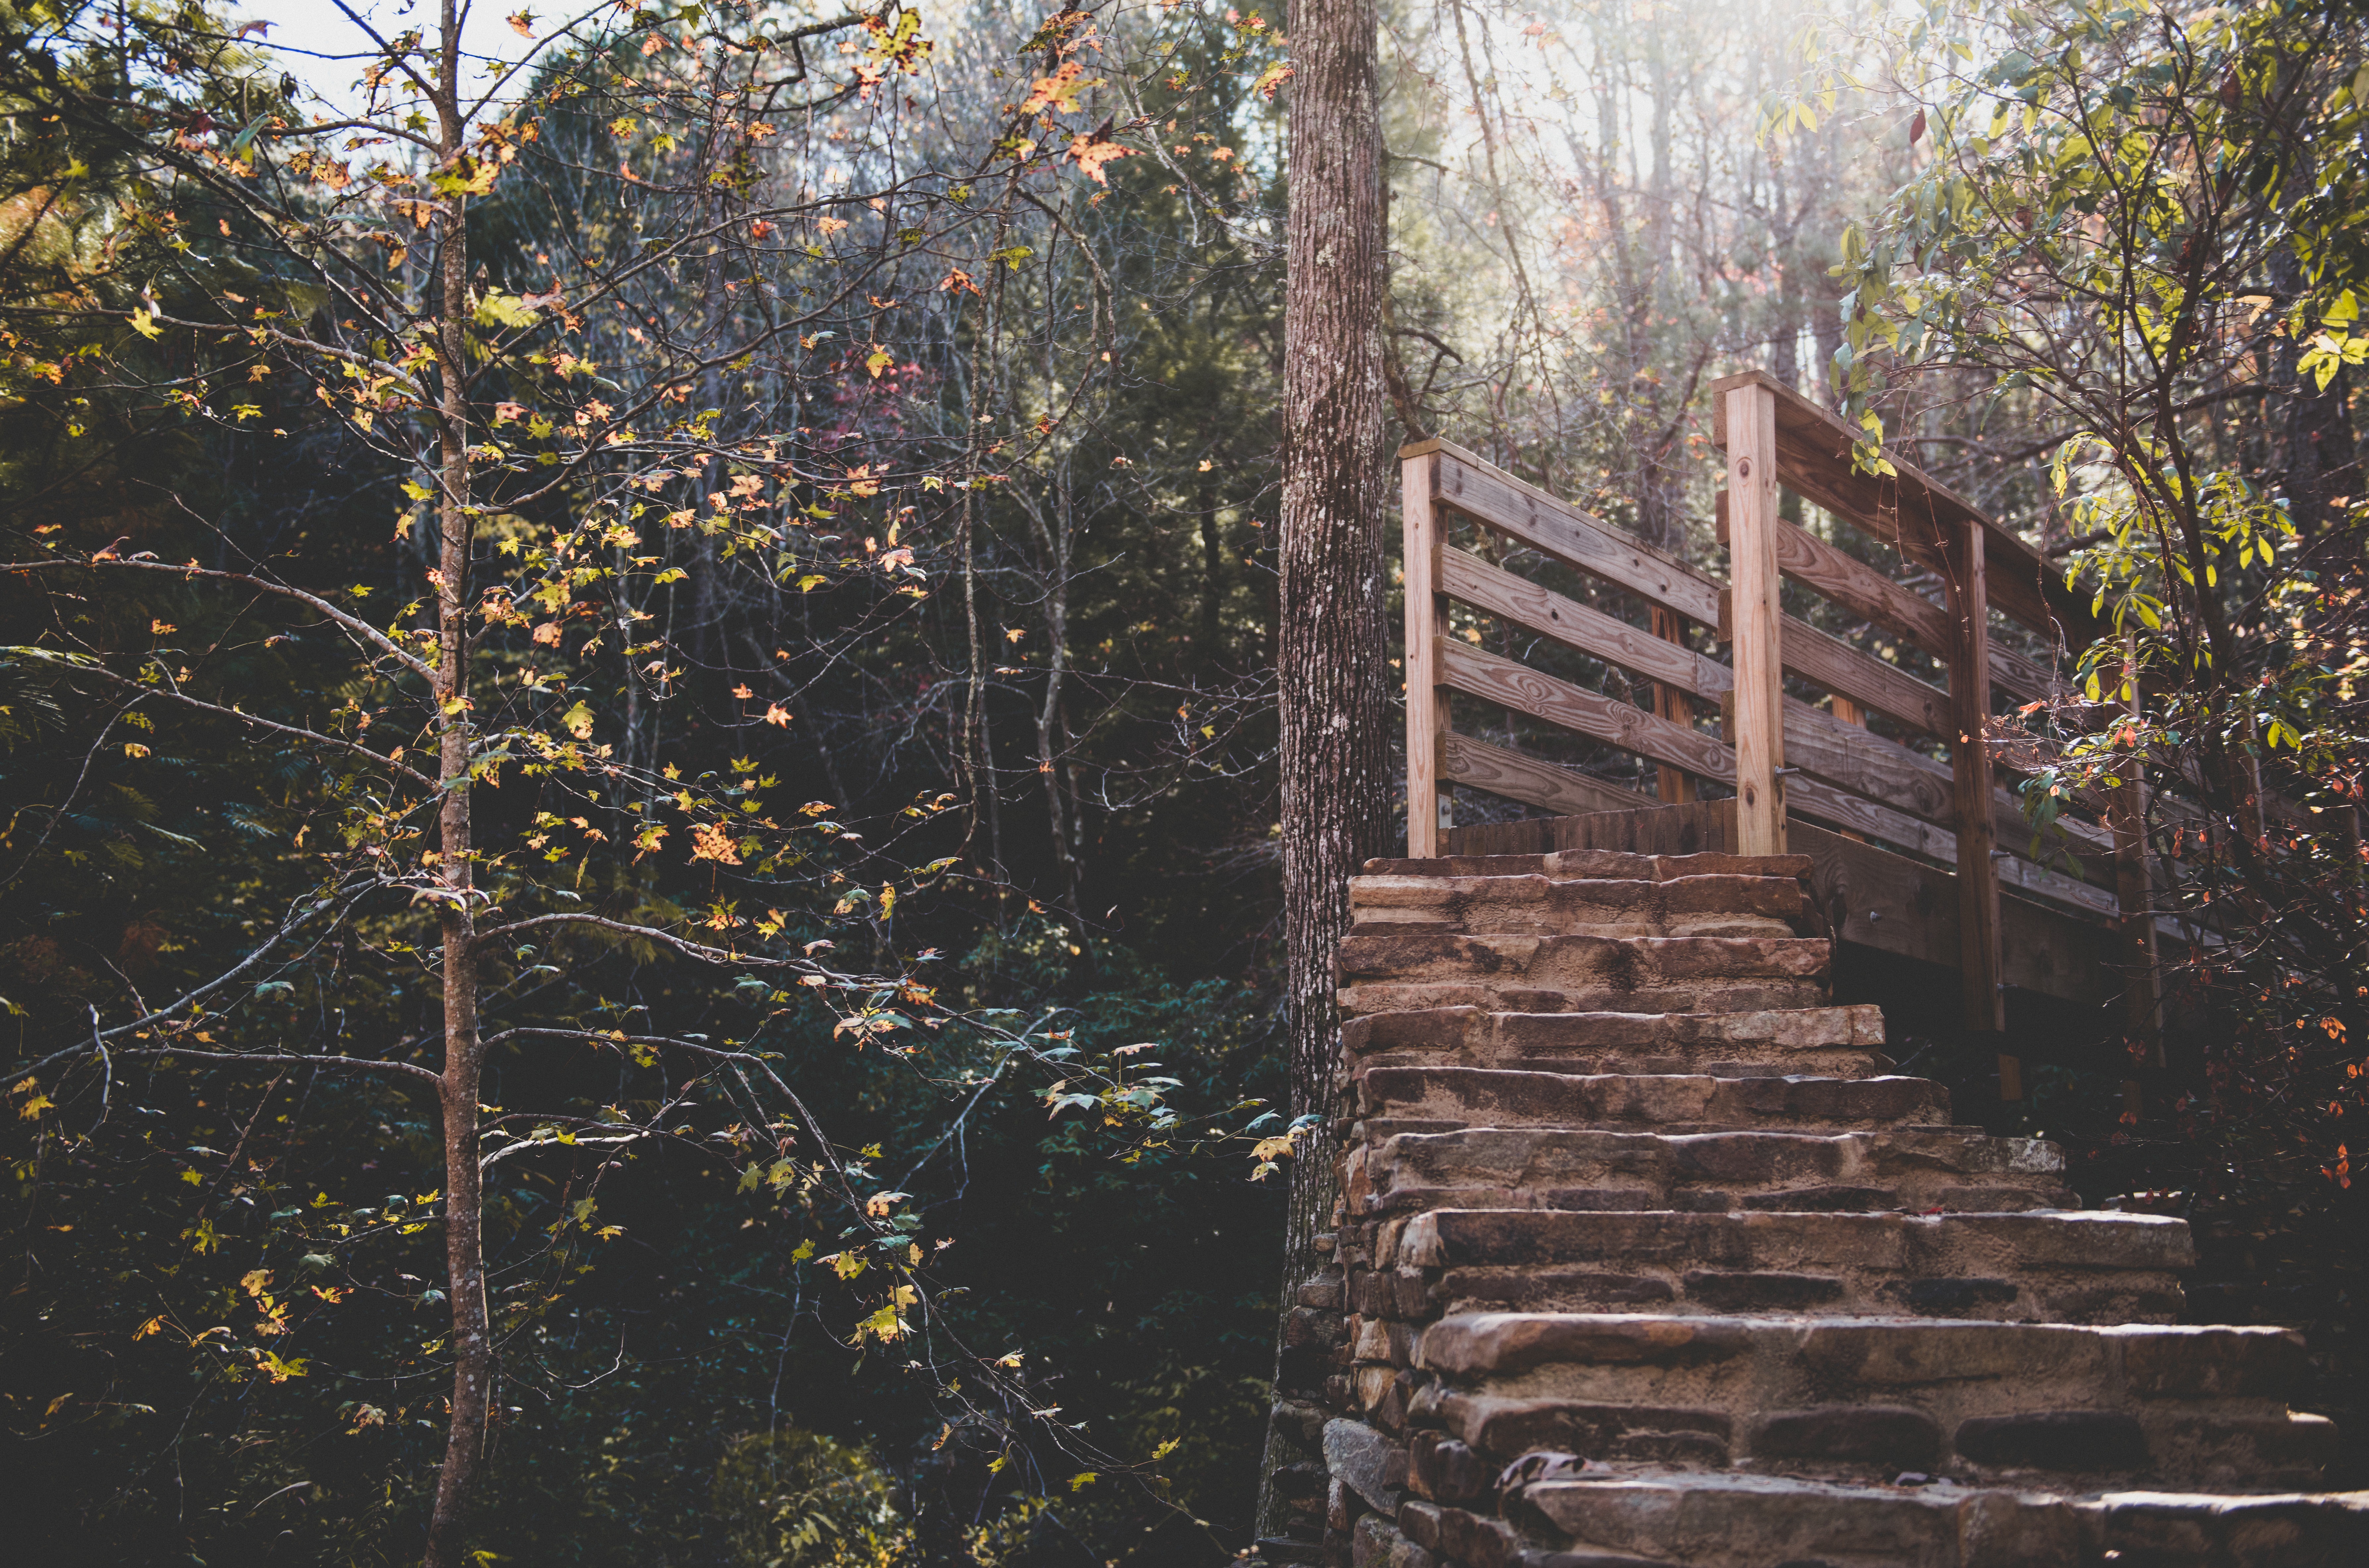
tree, nature, forest, wood, trail, sunlight, leaf, wall, autumn, season, woodland, habitat